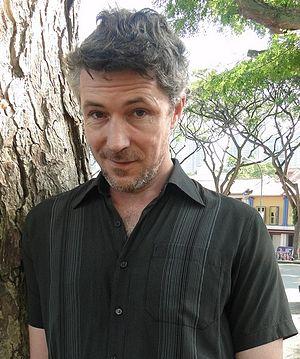
Game of Thrones [geɪm əv θɹoʊnz], également appelée Le Trône de fer selon le titre français de l'œuvre romanesque dont elle est adaptée, est une série télévisée américaine médiéval-fantastique créée par David Benioff et D. B. Weiss, diffusée entre le 17 avril 2011 et le 19 mai 2019 sur HBO.